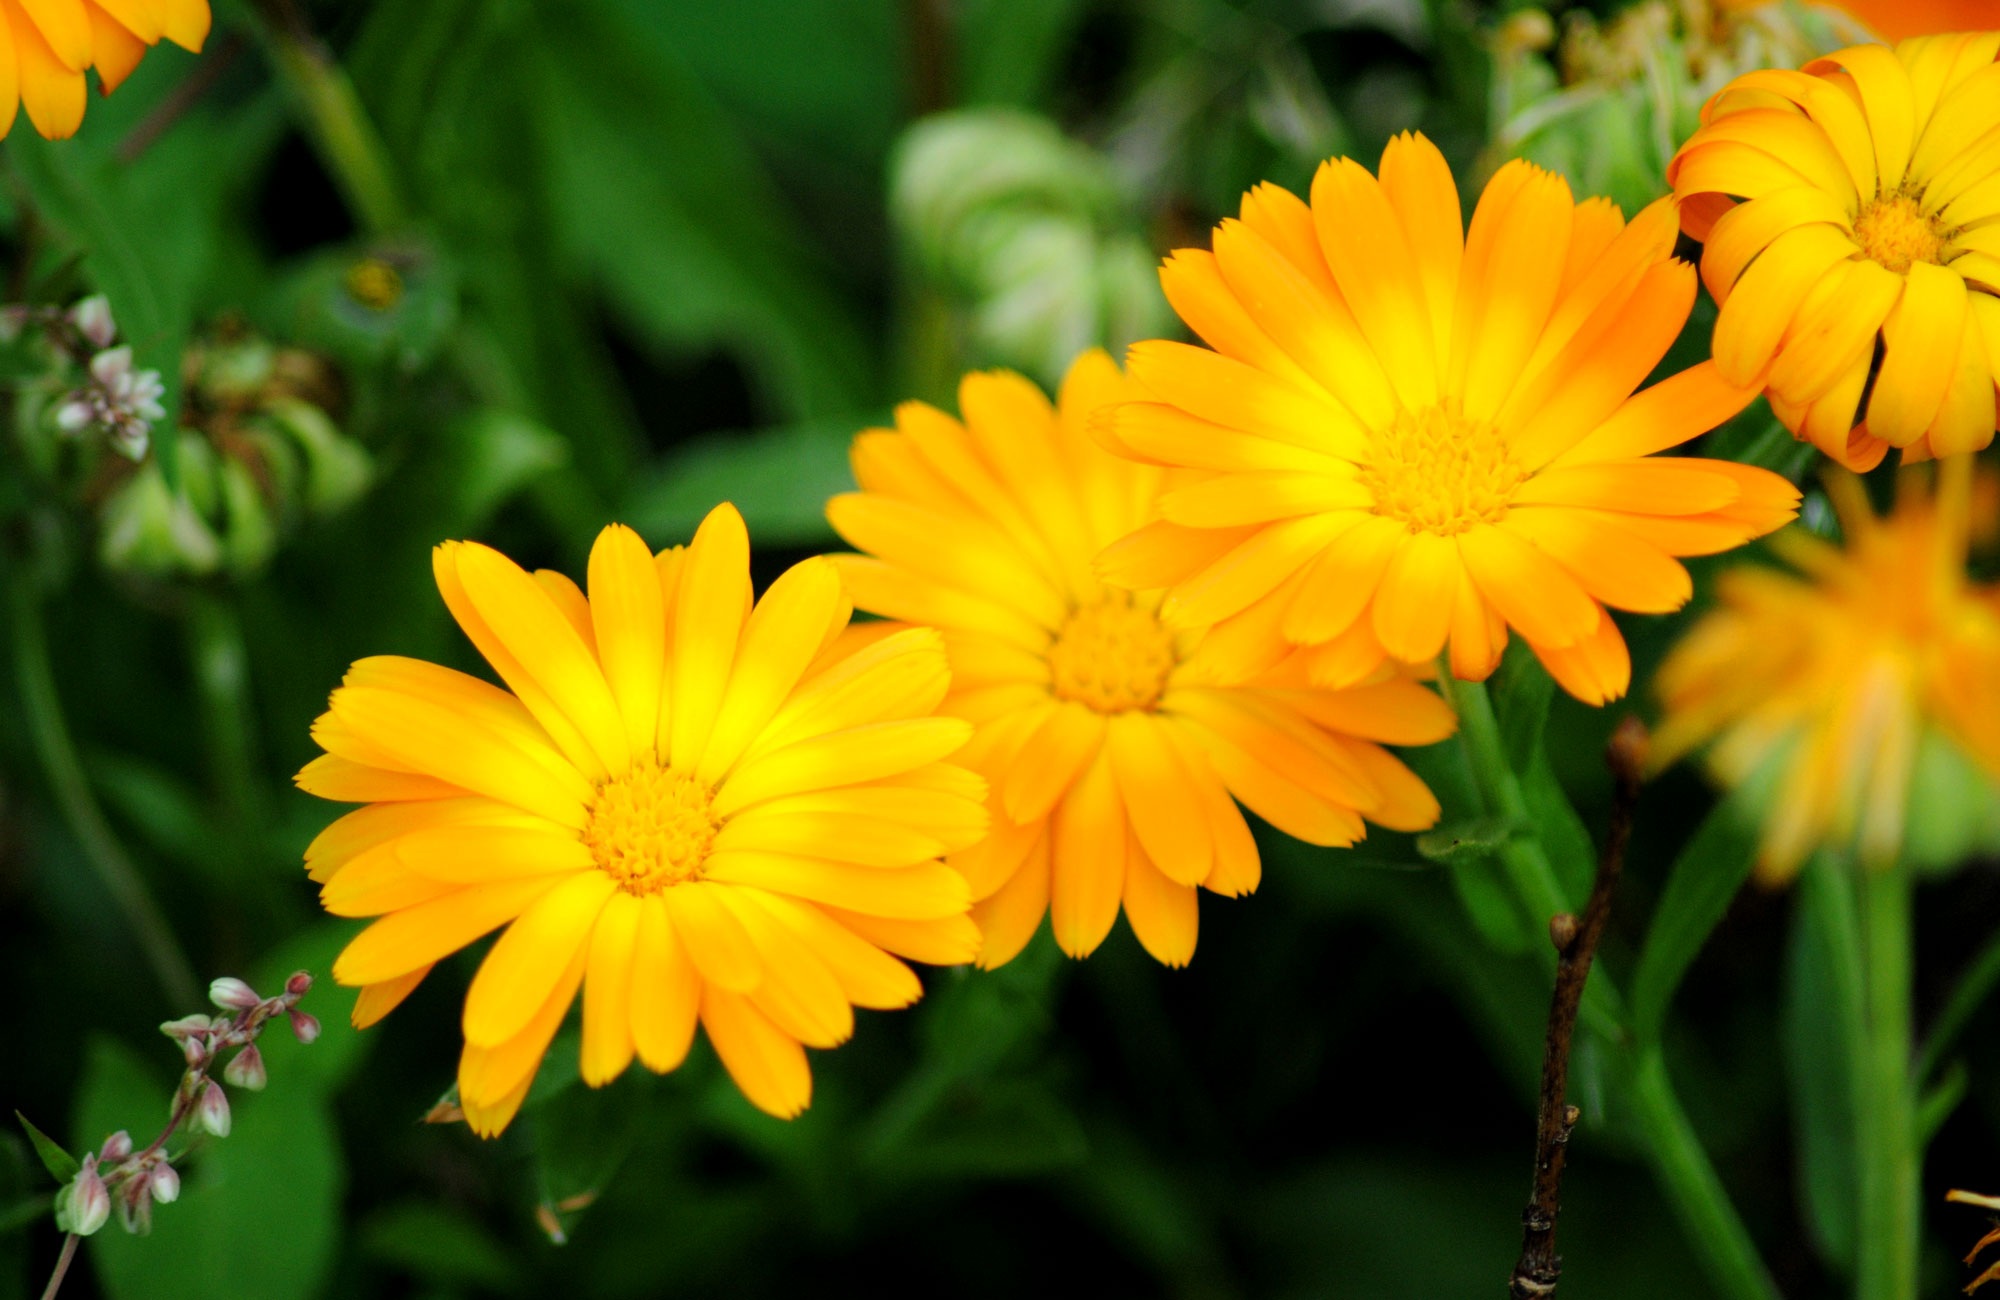
nature, plant, meadow, flower, petal, daisy, herb, botany, yellow, close, flora, yellow flower, wildflower, flowers, nectar, macro photography, flowering plant, daisy family, calendula, sulfur cosmos, annual plant, land plant